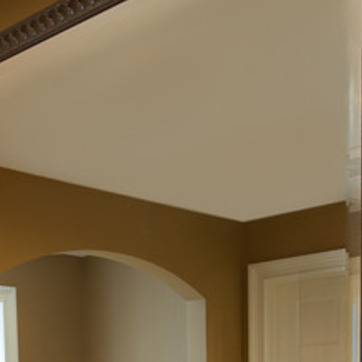
Material: mirror